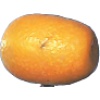
Label: kumquats